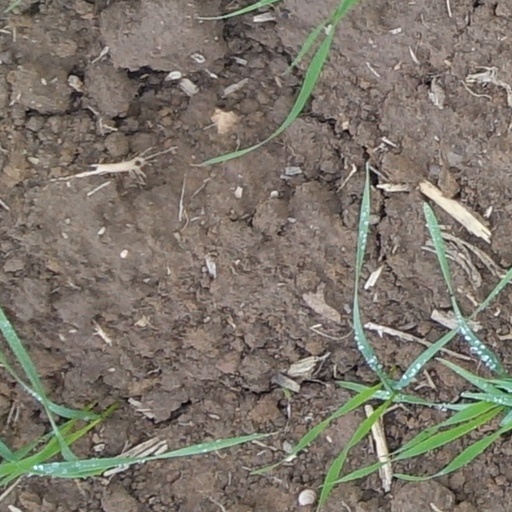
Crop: wheat